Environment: real
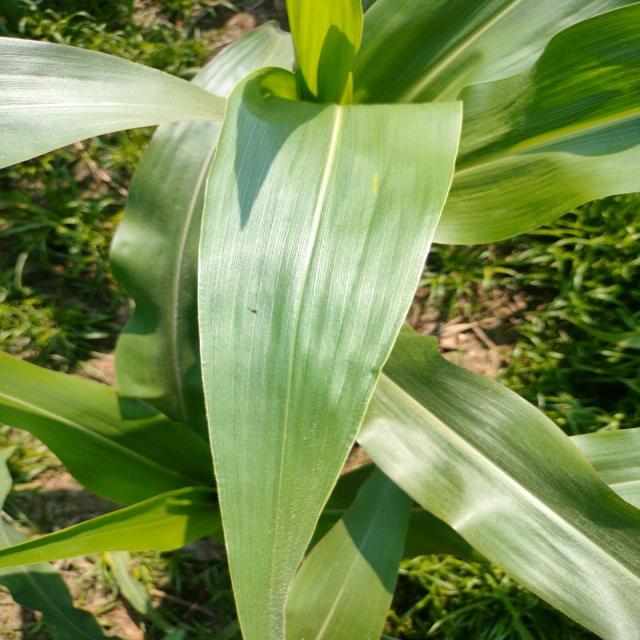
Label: healthy